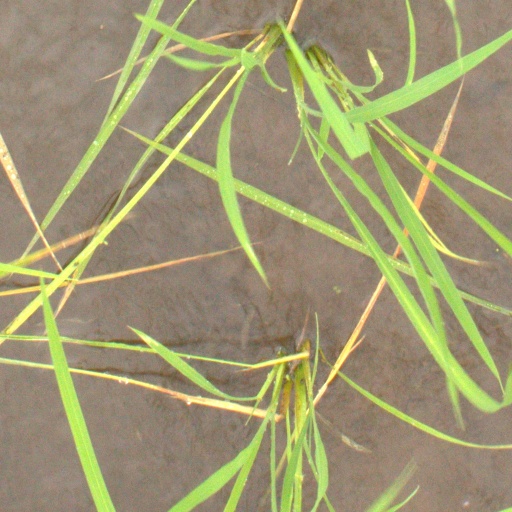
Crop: rice